Richard Cordray

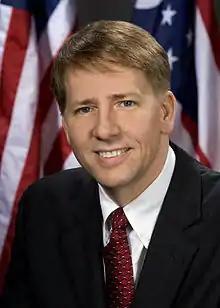
Cordray as Ohio Attorney General

Cordray was unopposed in the May 7, 2002, primary election for the Democratic nomination as Franklin County treasurer. He defeated Republican incumbent Wade Steen, who had been appointed in May 2001 to replace Bobbie M. Hall. The election was close, unofficially 131,199–128,677 (50.5%–49.5%), official margin of victory 3,232. Cordray was the first Democrat to hold the position since 1977, and he assumed office on December 9, 2002, instead of after January 1 because he was filling Hall's unexpired term.